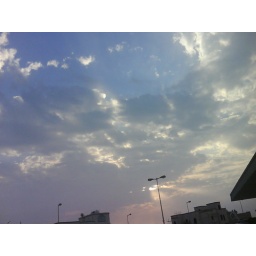
i took it with my phone in the car